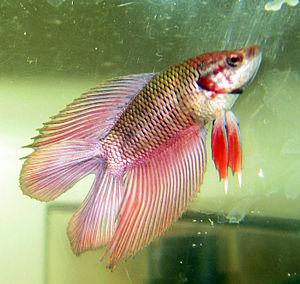
Le Combattant est une espèce de poissons de la famille des Osphronemidae. Il est originaire des eaux douces tropicales de l'Asie du Sud-Est. Cette espèce est très couramment élevée en captivité comme poisson d'aquarium un peu partout dans le monde. Des variétés domestiques existent dans différentes formes et couleurs. Dans ses pays d'origine, les mâles sont utilisés pour des combats d'animaux. En effet, ils peuvent se montrer très belliqueux entre eux et livrer des combats parfois mortels, c'est pourquoi ils sont maintenus dans des aquariums séparés. Un aquarium cubique d'au moins vingt litres est nécessaire ainsi que des plantes aquatiques et un chauffage pour aquarium, sa température doit rester comprise entre 25° et 28°. Comme pour toute espèce domestique, les aquariums de type boule sont à proscrire, certains pays européens les ont d'ailleurs interdits.